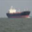
Label: ship